Armageddon Empires

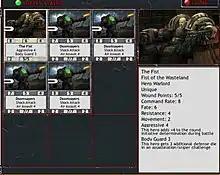
One of the cult leaders and his army.

On May 30, 2008, a post on the Cryptic Comet blog announced that development of a second free expansion pack for "Armageddon Empires" had begun. The expansion makes improvements to infantry units by giving them new abilities, adds new upgrades available only to infantry, and implements an optional feature that makes moving non-infantry armies around the map more costly. The planned release date for the expansion was July 17, 2008, which was the first anniversary of "Armageddon Empires"' release.